Florian Opahle

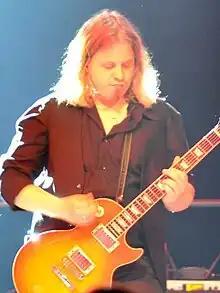
Opahle performing with Ian Anderson in 2016

Florian Opahle (born 1983) is a German guitarist, best known for playing with progressive rock musician Ian Anderson from 2003 to 2019 and his reformed Jethro Tull from 2017 to 2019.